Iron Age Greek migrations

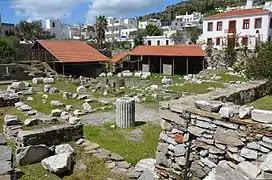
Ruins of the Mausoleum at Halicarnassus, one of the Seven Wonders of the Ancient World

The Dorians who took Argos and Corinth expanded gradually throughout the northeast Peloponnese. After failing to capture Attica, they turned toward the sea. With the Doric states of Argolis as their departure point they settled Aegina, the southern Cyclades, Cyprus, Crete, the Dodecanese and the southwestern coast of Asia Minor. Composed of various groups of Dorians from Troezen, they settled Halicarnassus; from Epidaurus, Cos, and from Argos, Rhodes, Crete, and the islands of the Cyclades. In the following years Dorians from Laconia also set up in Crete, on Thera (modern Santorini), on Milos and on Cnidus. The Dorian settlers of the regions of the Dodecanese and southwest Asia Minor joined in one form of common government, the Hexapolis, which encompassed the cities of Halicarnassus, Cnidus, Lindos, Ialysos, Camerius and Cos. The centre of the Dorians of Asia Minor was the temple of Apollo on the promontory of Triopios in Cnidus. Eventually the Halicarnassians were forbidden to participate in the ceremonies there, due to the sacrilege of one Agasicles.